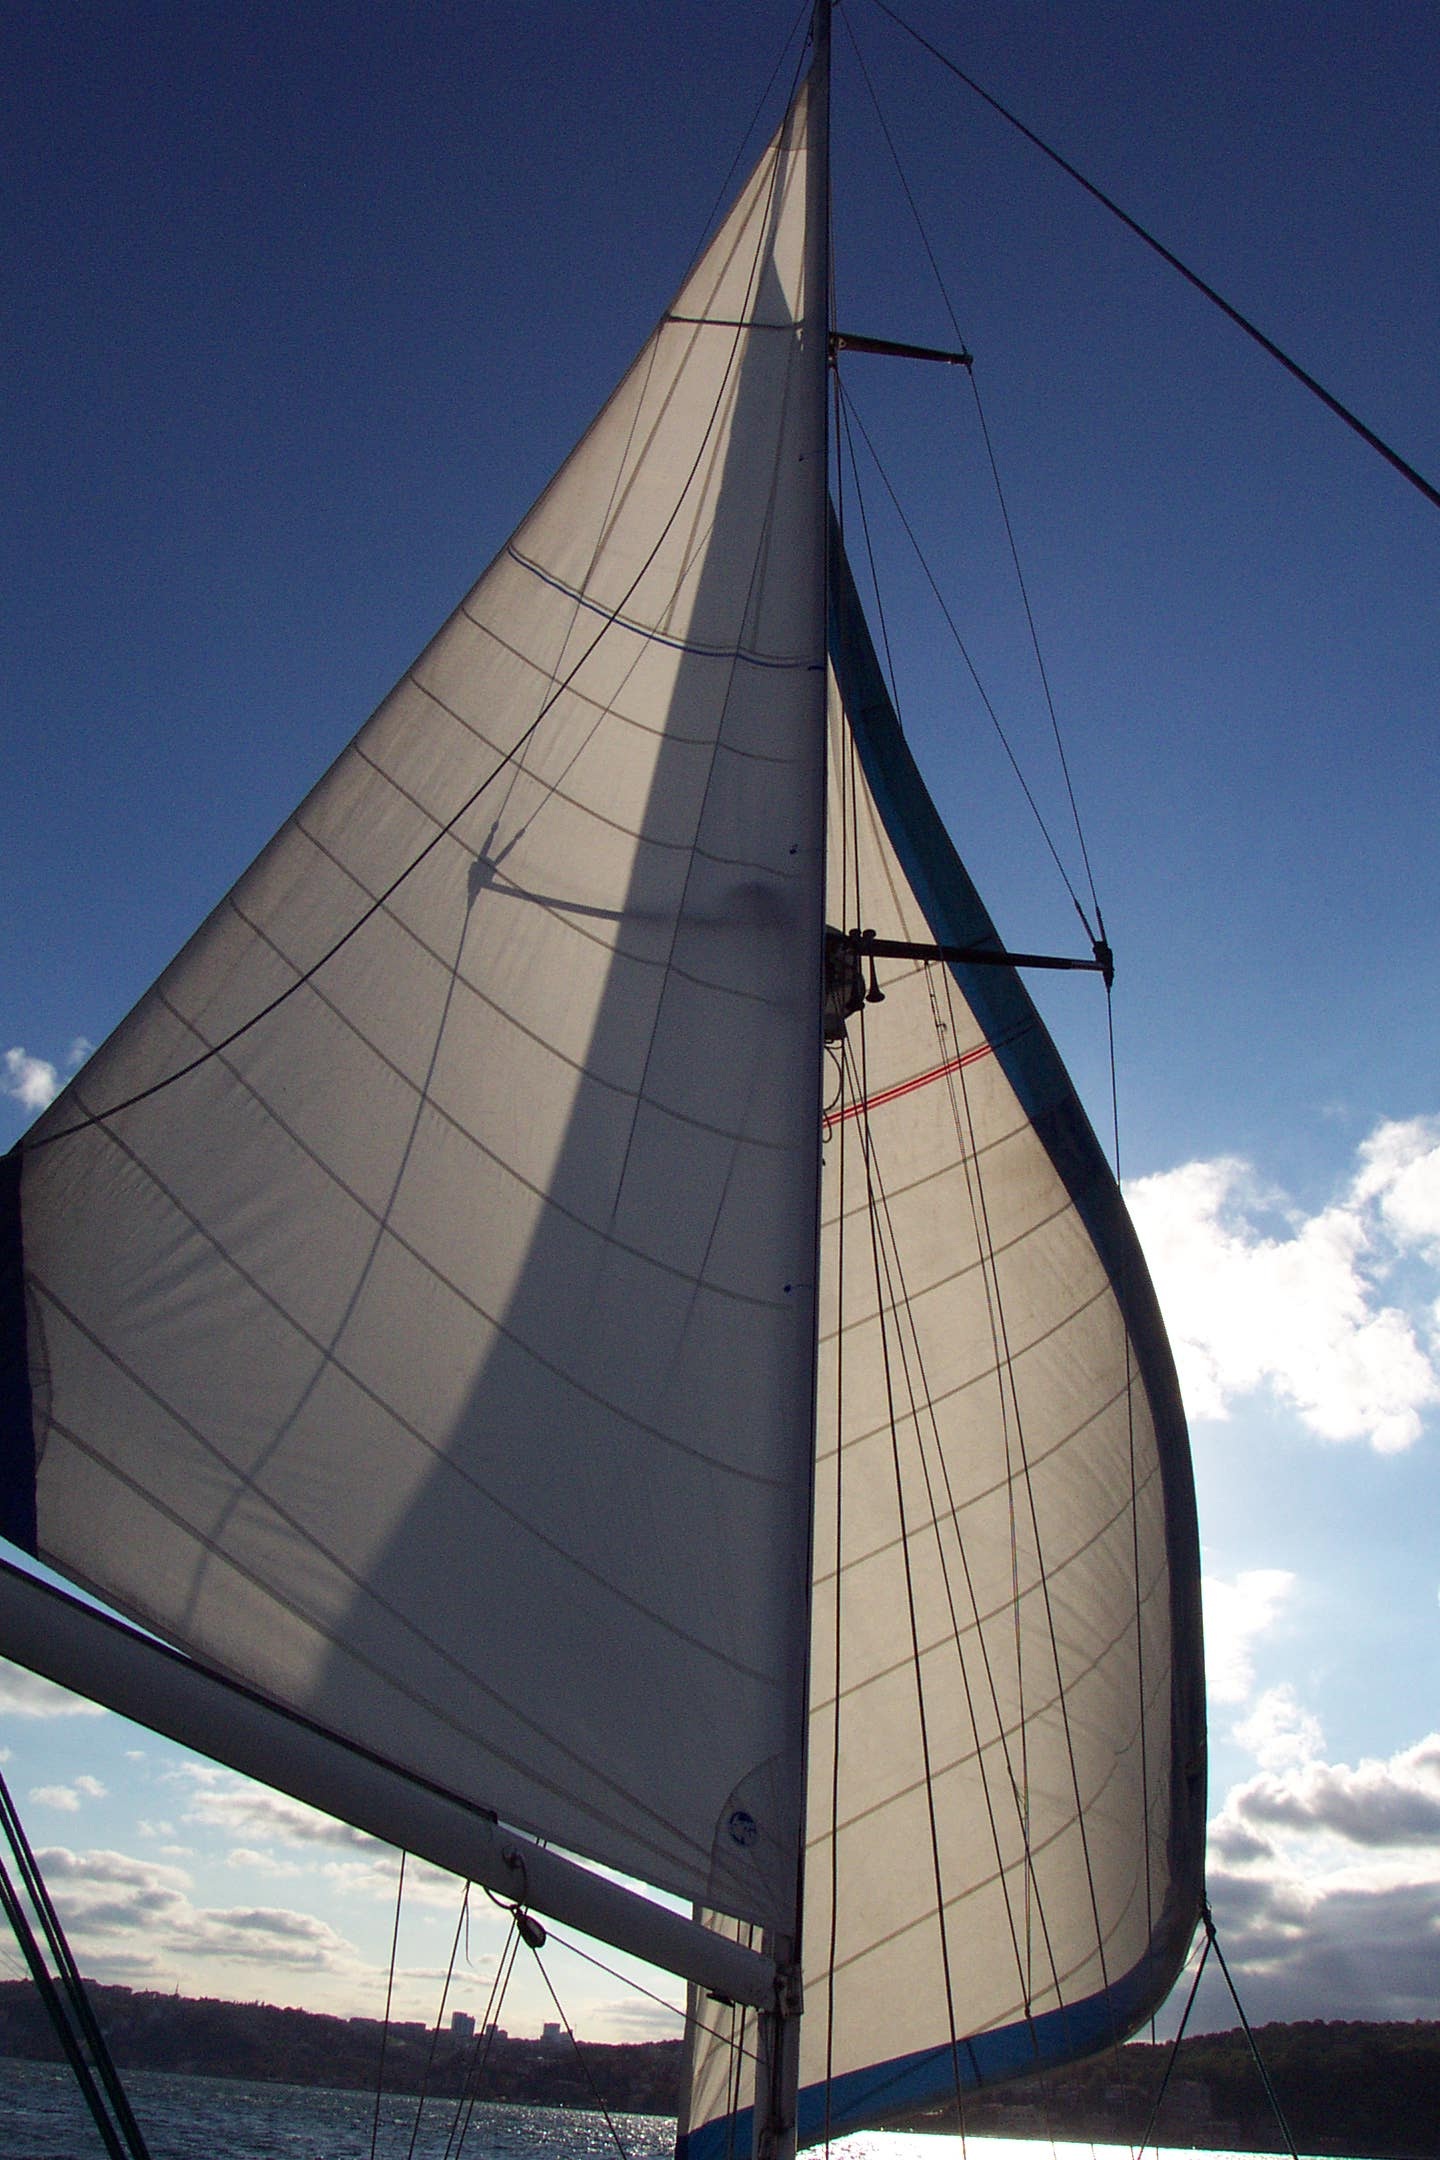
boat, wind, ship, vehicle, mast, sailing, yacht, sailboat, sail, istanbul, bosphorus, watercraft, schooner, windjammer, sailing ship, canvas, tall ship, caravel, brigantine, keelboat, lugger, barquentine